Answer in natural language. Considering the relative positions, is black cylindrical bin with lid (marked A) to the left or right of framed monochromatic wall decor painting (marked C)? Choose between the following options: right or left
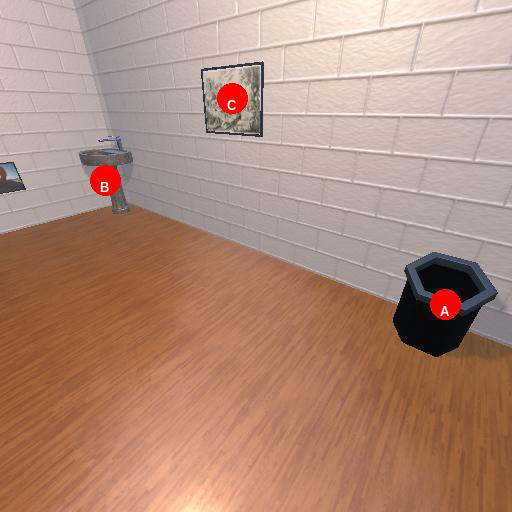
<answer>right</answer>